Chemonie Plantation

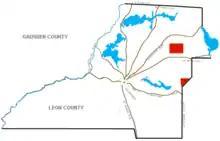
Location of Chemonie Plantation

Chemonie Plantation was a forced-labor farm of in northern Leon County, Florida, United States, established by Hector Braden. By 1860, 64 enslaved people worked the land, which was primarily used to produce cotton as a cash crop.